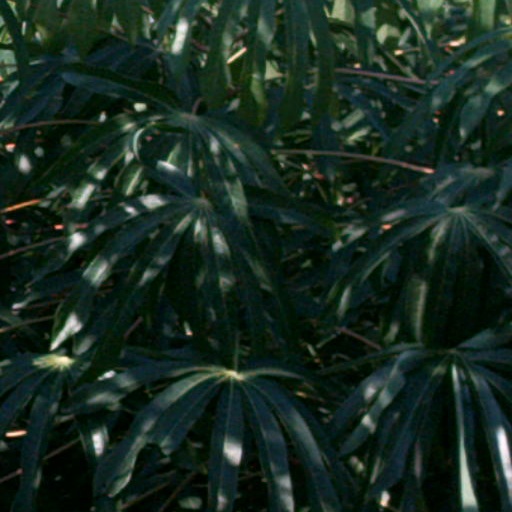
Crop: cassava